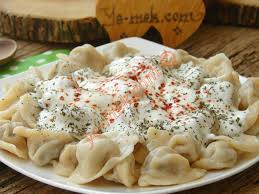
Yemek: manti